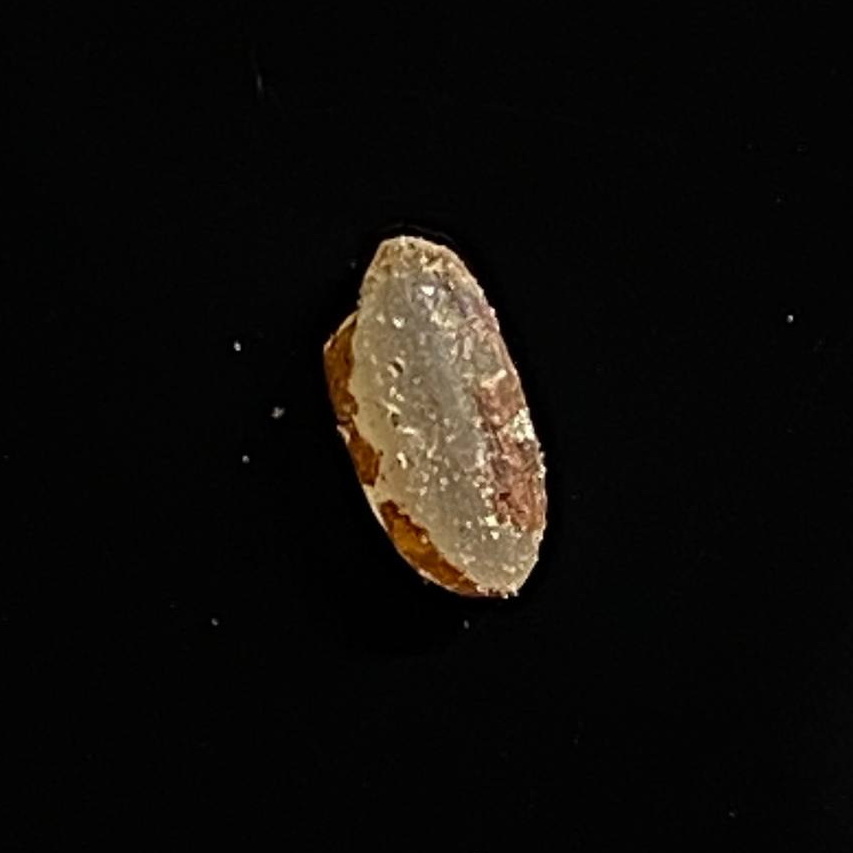
Rice variety: Lal_Aush